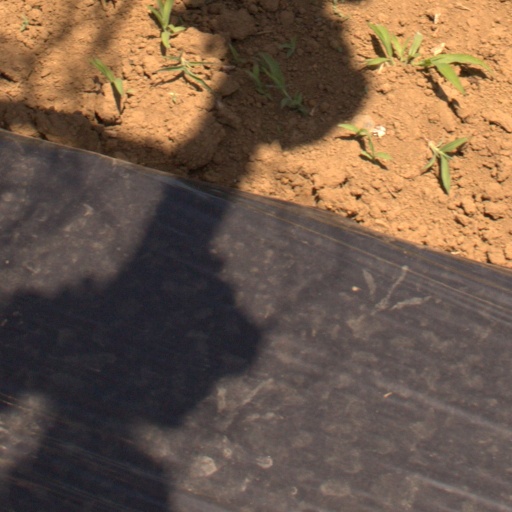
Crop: Jerusalem artichoke